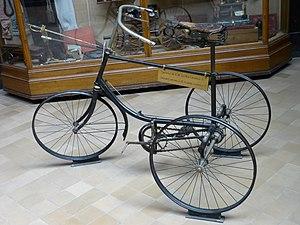
Tricycle de Léopold II de Belgique, Musée du Cinquantenaire, Bruxelles, Belgique. Royal Museums of Art and History
Un tricycle est un véhicule à trois roues. Il peut être non motorisé et actionné par la force humaine, de type vélocipède, ou motorisé par un moteur thermique ou électrique.